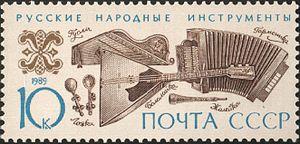
La musique russe regroupe les productions passées et présentes relevant de la musique traditionnelle, populaire ou savante apparues sur le territoire historique et actuel de la Russie et de l'ex-URSS. Elle se caractérise par une grande diversité des productions vocales polyphoniques notamment. Étendue de l'Europe jusqu'aux confins de l'Asie, elle regroupe bien des styles et subit bien des influences. Étant donnée la diversité des peuples composant cet immense territoire, il n'y a pas une seule et unique « musique russe », mais autant que de peuples ou régions. Toutefois la langue et le peuple russe s'étant éparpillés sur l'ensemble de ce territoire, on peut néanmoins qualifier cette musique de « musique russe », même si a contrario elle s'exprime éventuellement en langue turque ou autre.
Le garmon est un accordéon à anche libre présent en Russie et dans le Caucase.